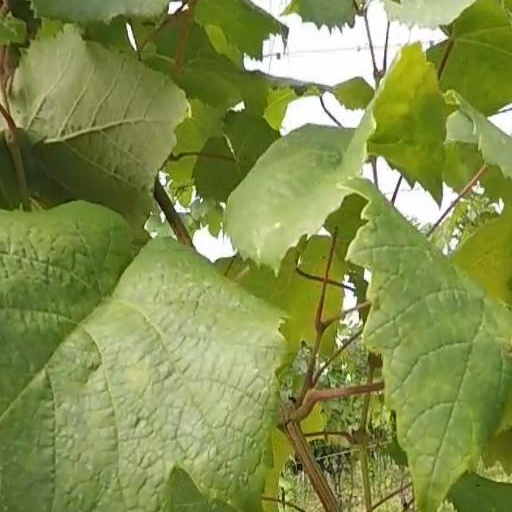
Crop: grape